Little Boy Lost (song)

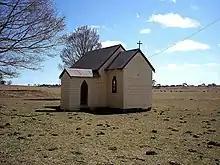
Abby Green church at Tubbamurra was the search headquarters for 5000 searchers, seven aircraft, 30 police and 80 soldiers.

"Little Boy Lost" was the top Australian hit song of 1960. In its day it became one of the country's all-time greatest hits, awarded the first 45rpm Gold Record struck in Australia. Johnny Ashcroft gifted this Gold Record to Steven Walls. Because he was on a lengthy tour in New Zealand, Ashcroft arranged for EMI to present it to Steven.